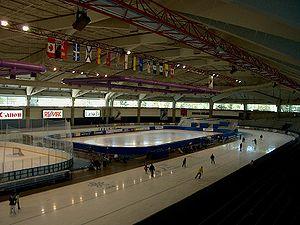
L'Olympic Oval de Calgary, Alberta, Canada, est une patinoire de vitesse couverte, de forme ovale, construite pour les Jeux olympiques de 1988. Elle était jusqu'en 2010 le domicile de l'équipe féminine de hockey sur glace, les Calgary Oval X-Trem, de la National Women's Hockey League. Elle est située sur le campus de l'Université de Calgary. Grâce à deux machines Zamboni, à l'altitude élevée de la ville, et à un contrôle poussé de la température, la patinoire est connue comme « la plus rapide du monde ».